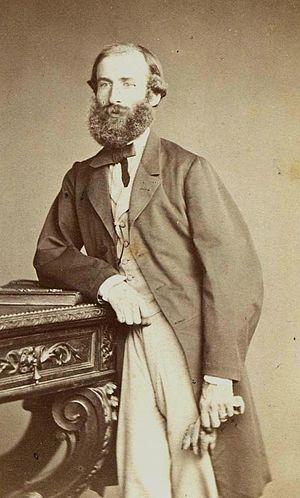
25 février : l'inventeur américain Samuel Colt commence la production du Colt Paterson, son premier révolver.
Joseph Michon est un médecin et homme politique français.